Michael Tukura

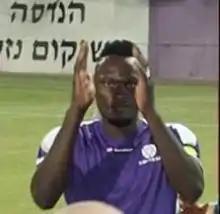
Michael Tukura playing for Hakoah Amidar Ramat Gan, 2013

Michael Tukura (born 19 october 1988 in Abuja) is a Nigerian footballer, who currently plays for the Israeli Premier League club Hapoel Petah Tikva.